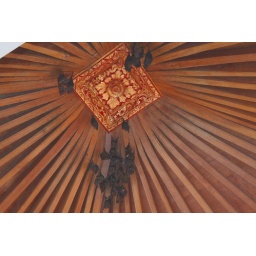
under the roof of the BATIK manufacturers house ,,,,BATS